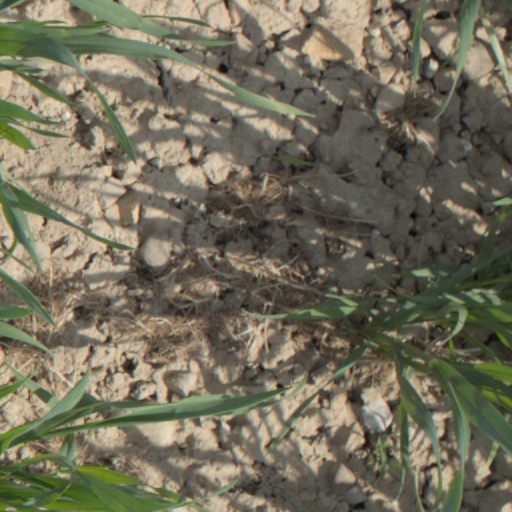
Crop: wheat